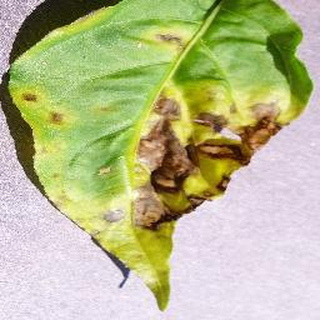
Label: bell_pepper_bacterial_spot